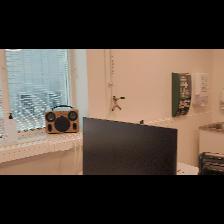
Label: NonHuman